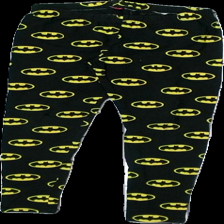
View: front
Type: Tights
Category: Ladies
Brand: Missing
Colors: Black, Yellow
Material: 100% Cotton
Pattern: Other
Cut: Tight
Season: All
Holes: Minor
Damage: hole
Damage location: middle left
Price range: <50
Recommended usage: Recycle
Description: black tights with yellow print